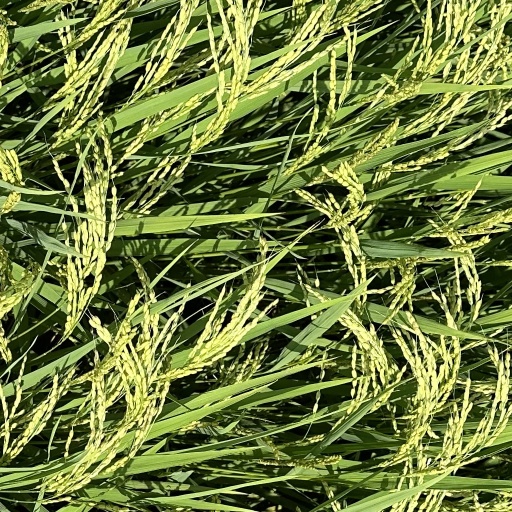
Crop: rice